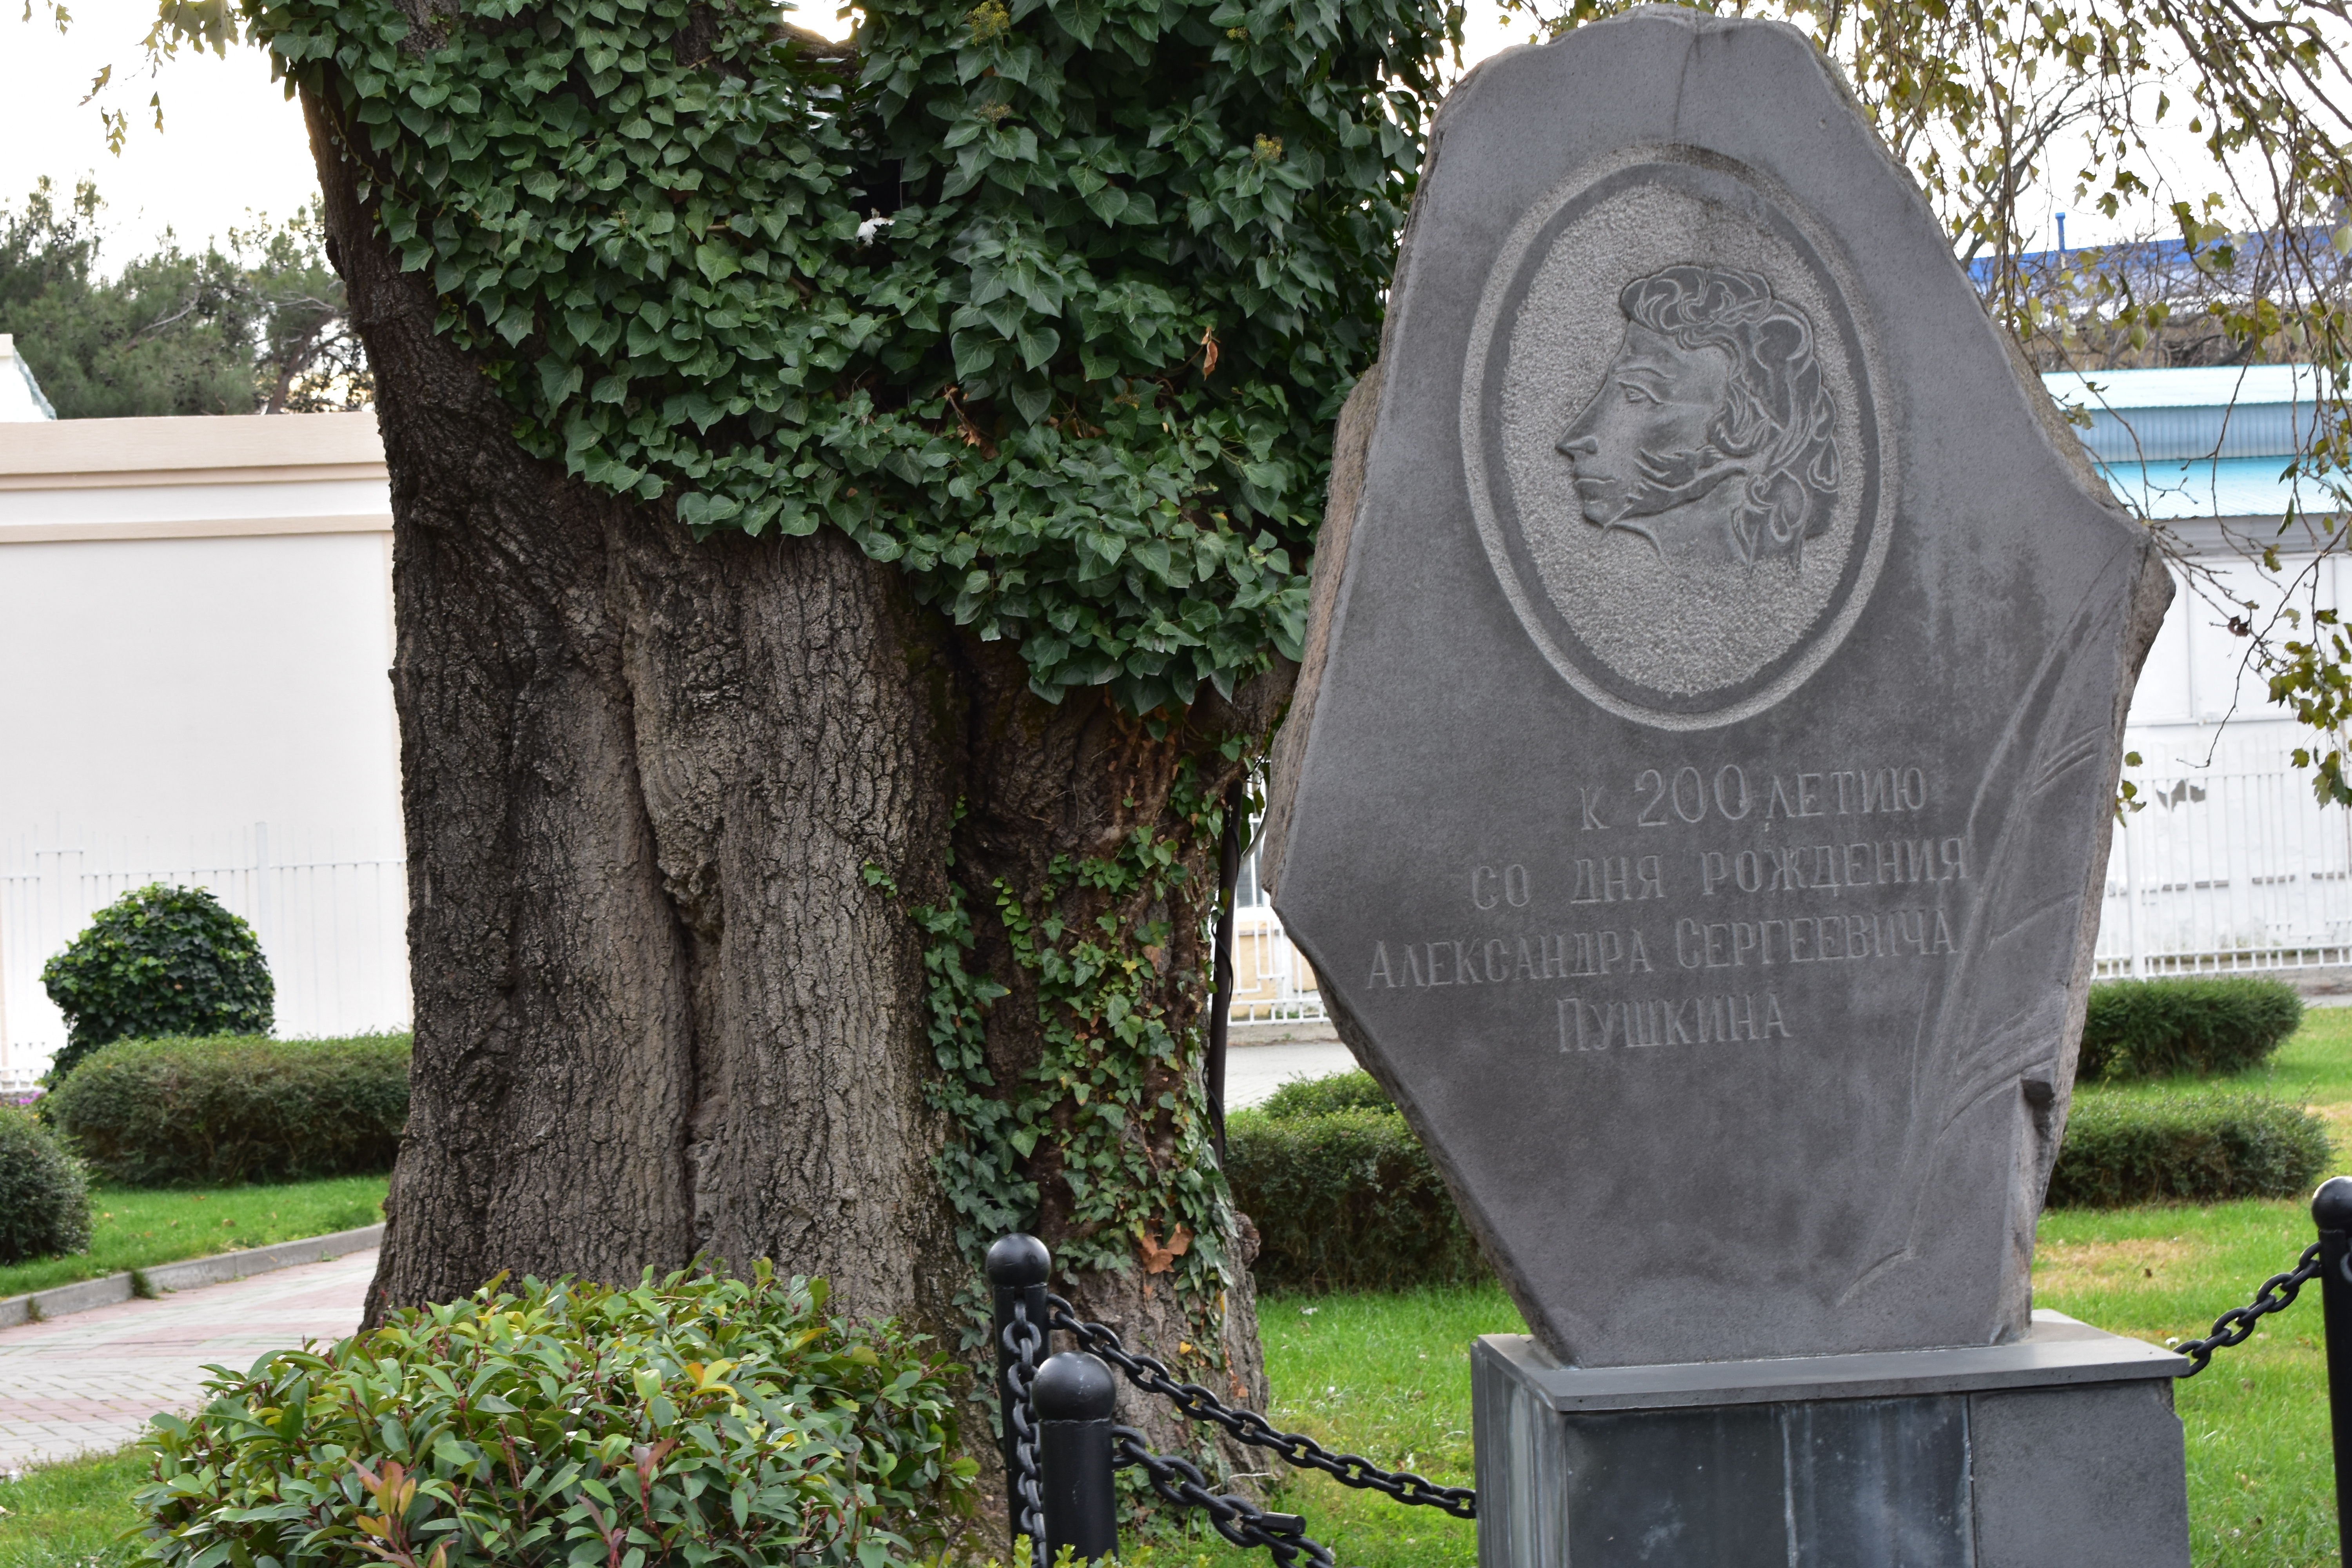
natural, plant, green, leaf, nature, tree, vegetation, grass, headstone, woody plant, cemetery, font, grave, groundcover, shrub, artifact, trunk, monument, spring, garden, nonbuilding structure, concrete, evergreen, number, hedge, landscaping, stele, memorial, yard, rock, art, carving, circle